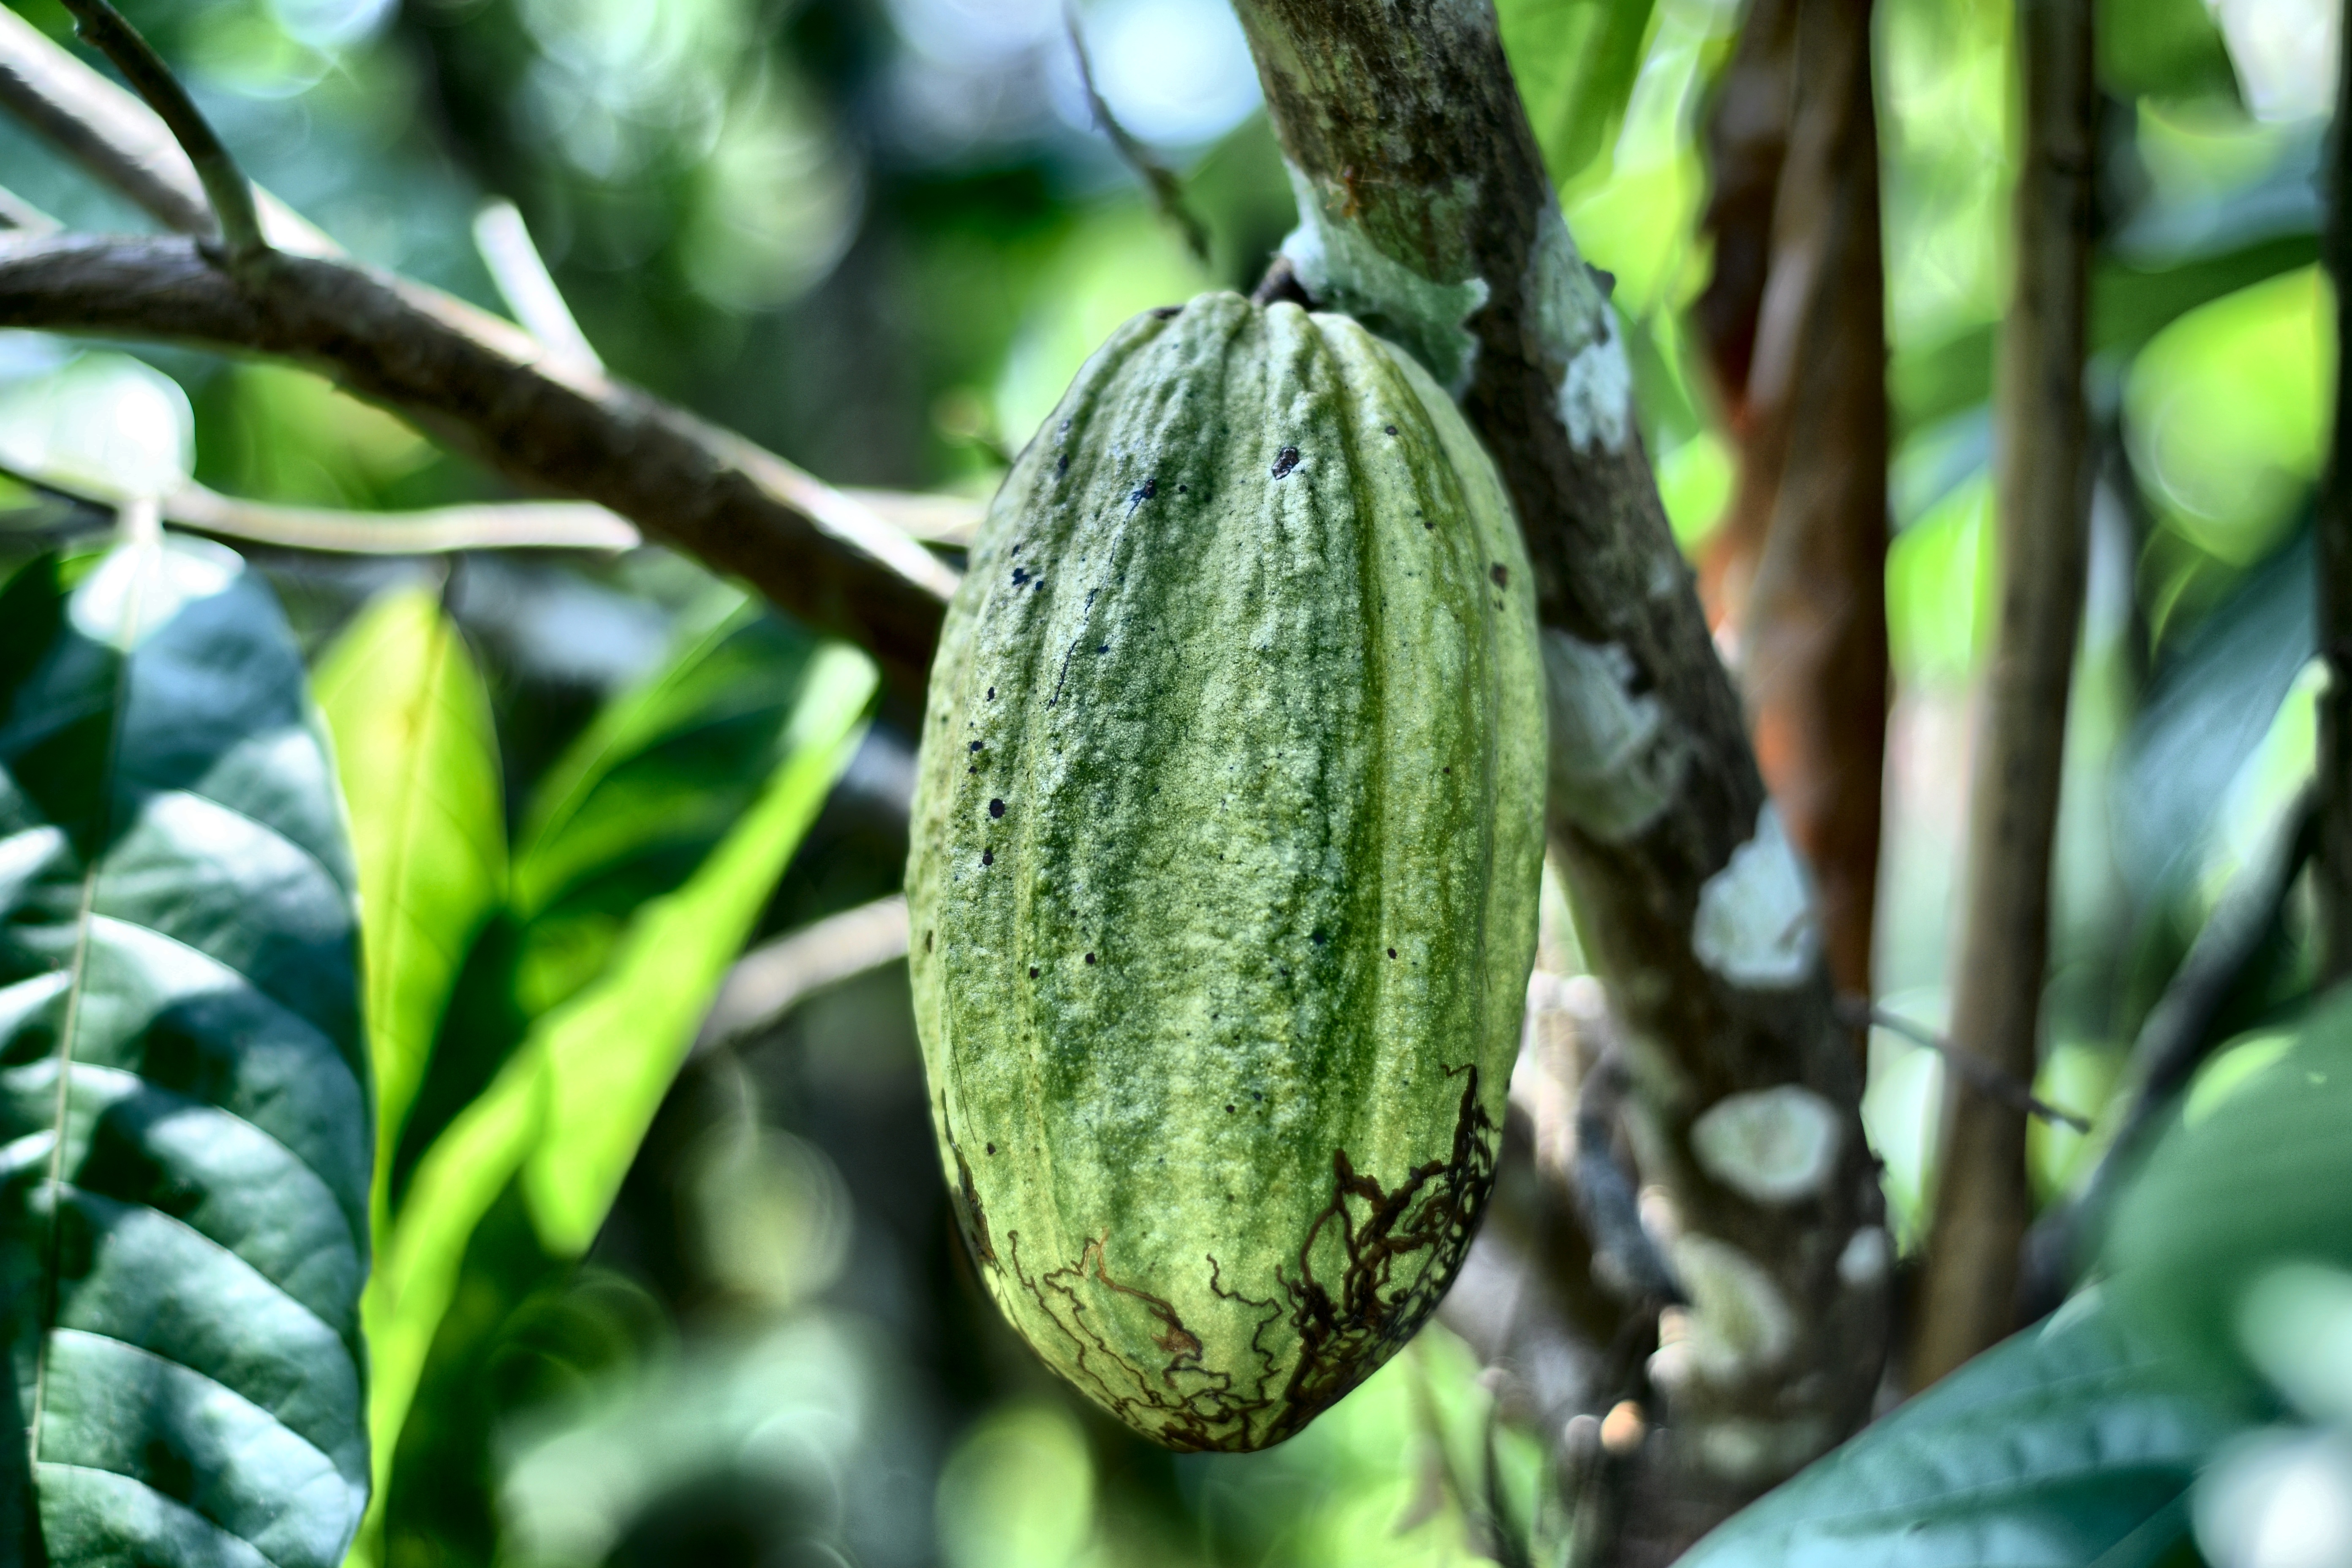
Maturity: mature
Variety: Guiana